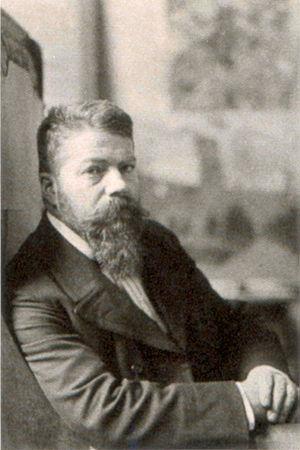
Hermann Billing est un architecte allemand et l'un des plus remarquables représentants du Jugendstil, ou style Art nouveau, du Sud-Ouest de l'Allemagne.